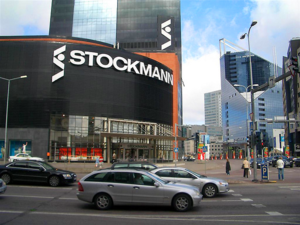
Stockmann est une entreprise de grande distribution basée à Helsinki en Finlande.